Monastery of the Poor Clares (Cerreto Sannita)

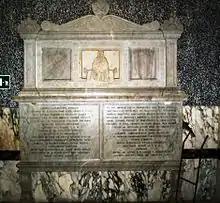
The memorial to the first abbess Caterina Sanframondi located in the atrium of the building

Moreover, it is not certain whether Sanframondi spent the last years of her life in the monastery. In fact, Rotondi in this regard says that "Nor does it appear from any monument that at an old and advanced age she had closed herself there to pass safely, and far from the turbulence of the Court, the life that remained to her." Upon her death, Francesca was buried behind the high altar of the Church of the Poor Clares in a tomb where the Sanframondo coat of arms, consisting of a saltire in gold on a blue field, and a stone statue depicting her, still visible in a pillar of the present cloister in the 19th century, stood out.